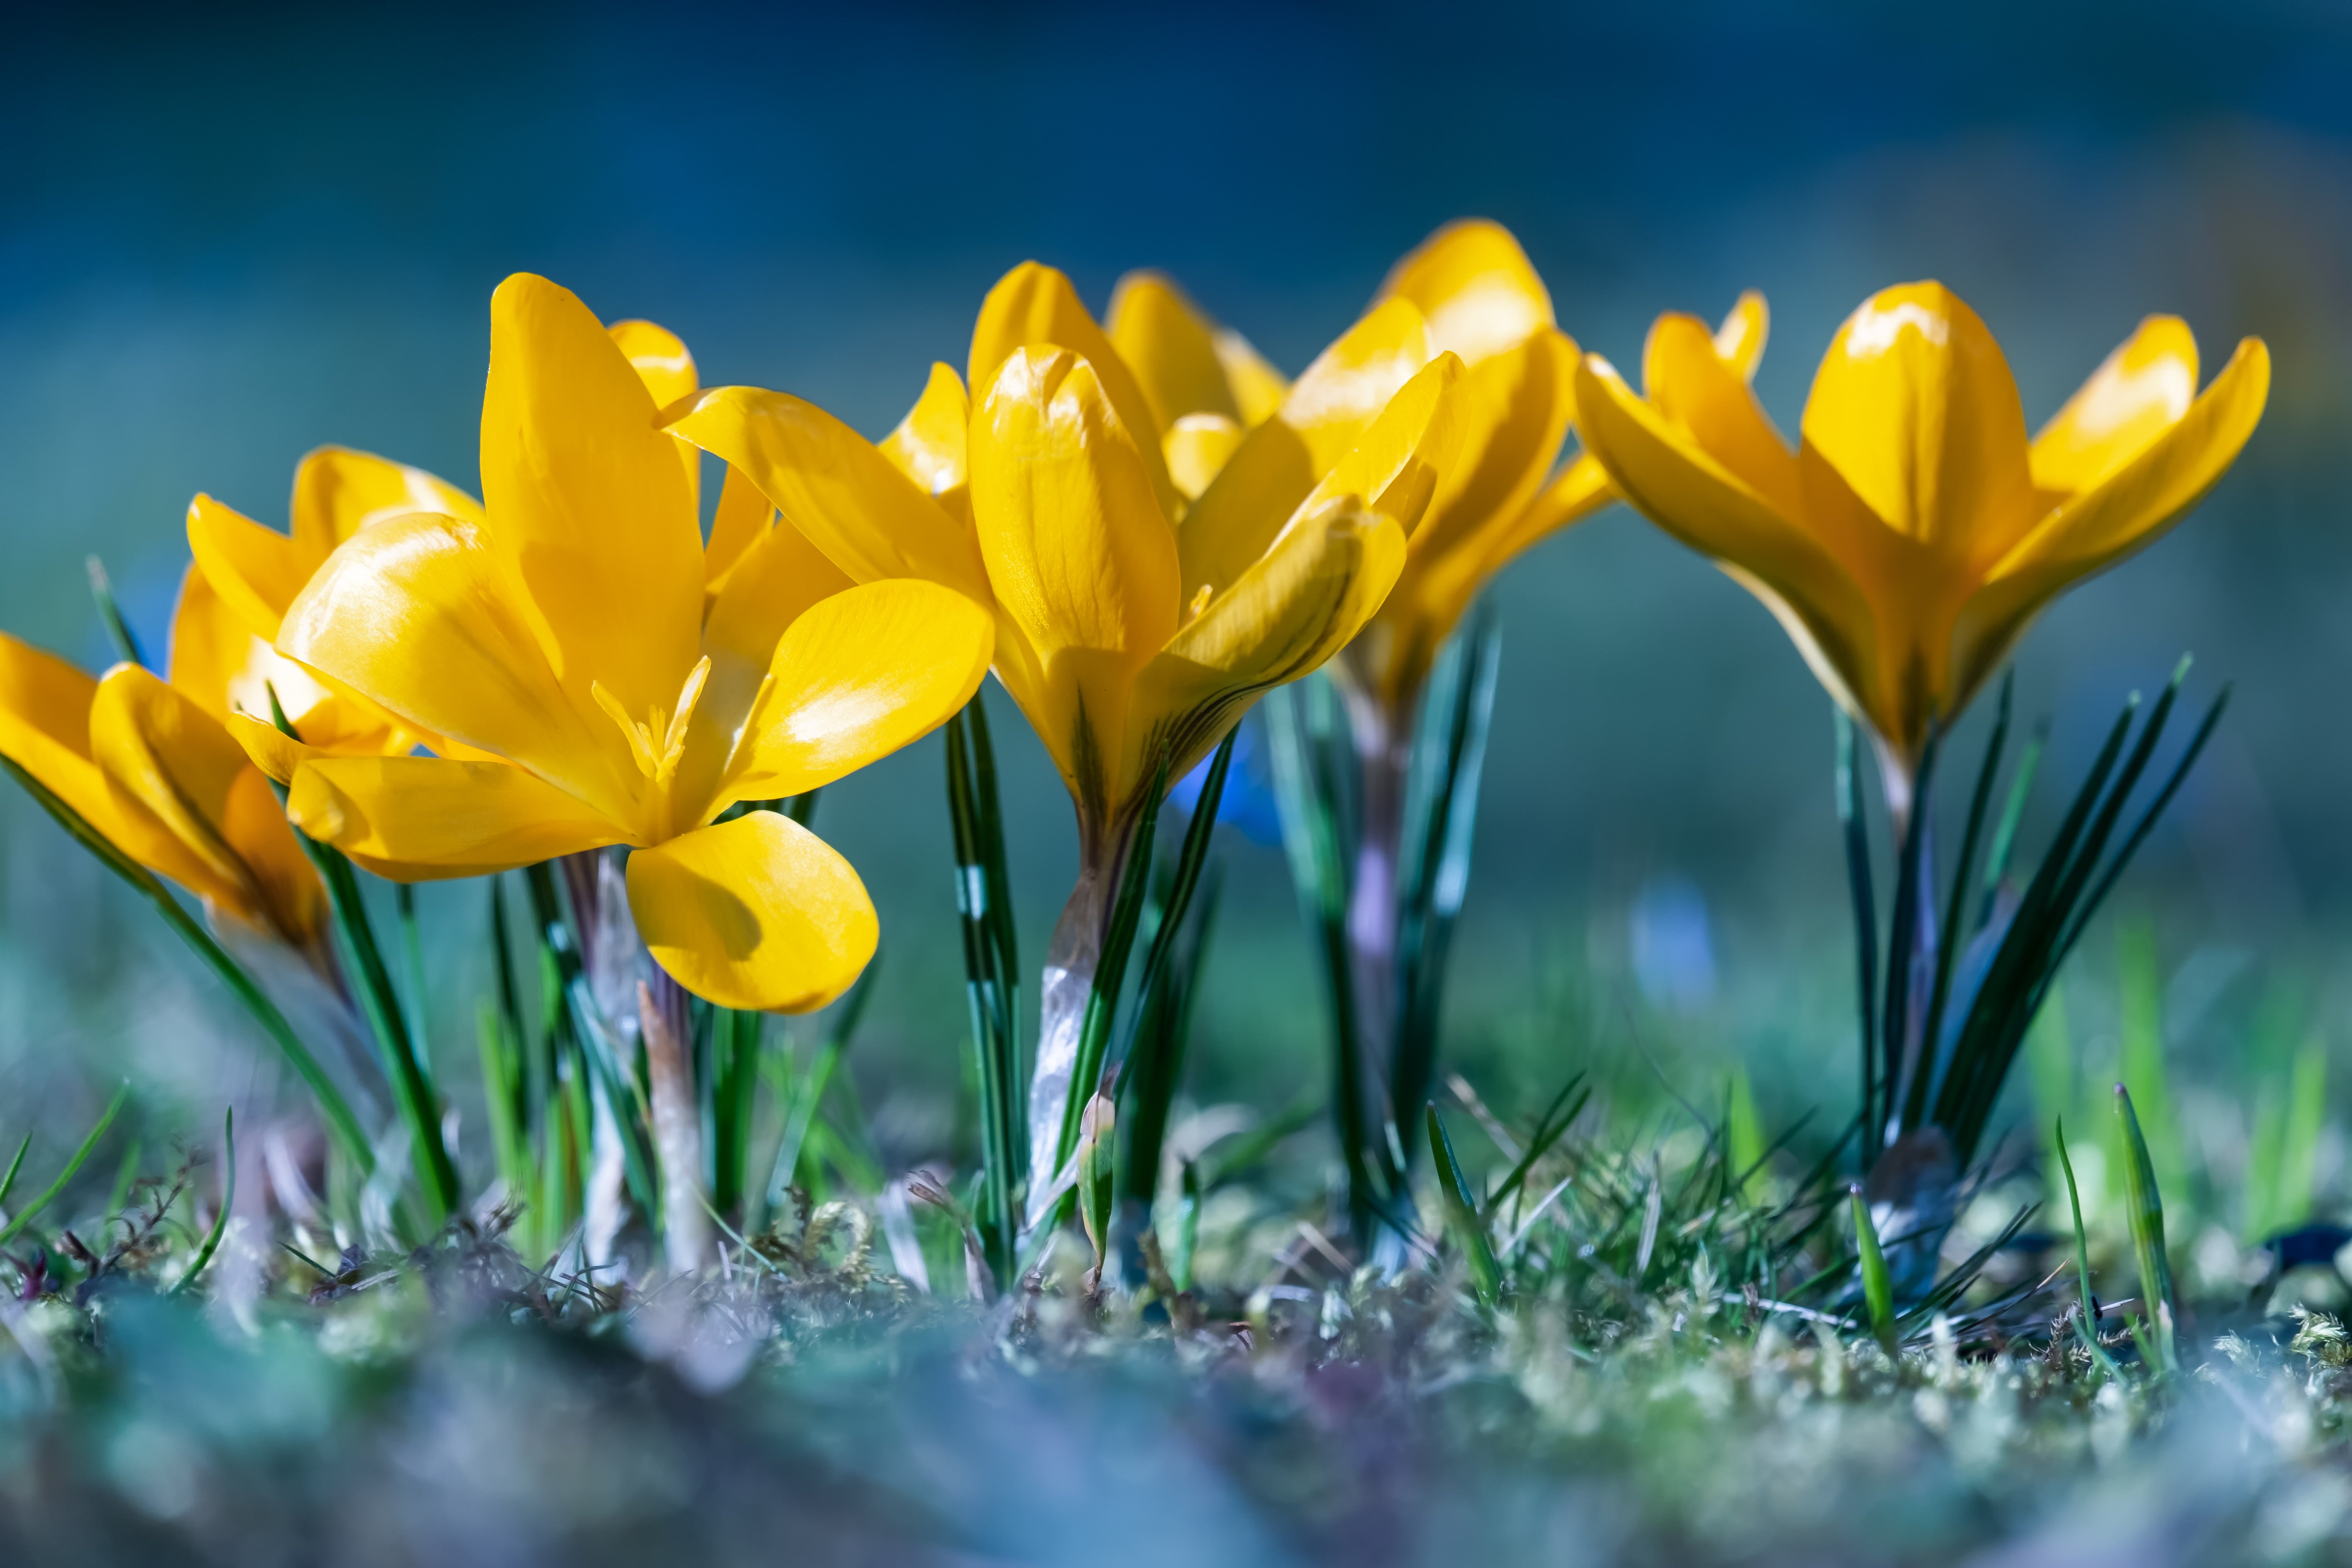
crocus, flowers, field, nature, landscape, flower, yellow, petal, spring, cretan crocus, plant, flowering plant, close up, botany, spring crocus, snow crocus, grass, wildflower, sunlight, tommie crocus, photography, plant stem, meadow, iris family, macro photography